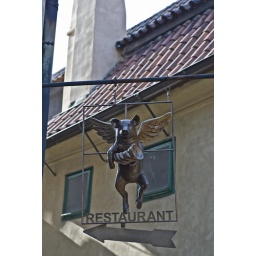
Golden street in the castle of Prague.